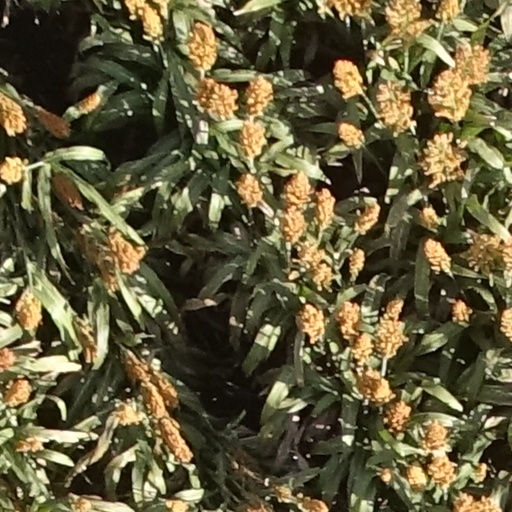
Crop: sorghum